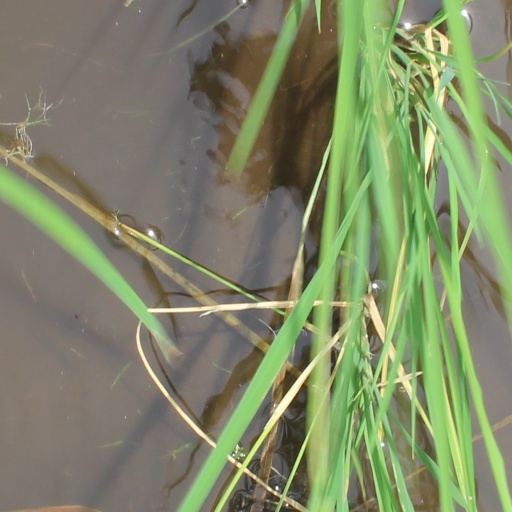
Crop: rice